Wybrzeże Gdańsk (2006)

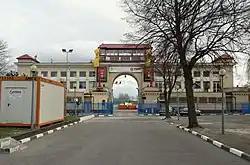
Marathon Gate, part of the stadium

In 2025 the club will perform in Polish National Speedway League.